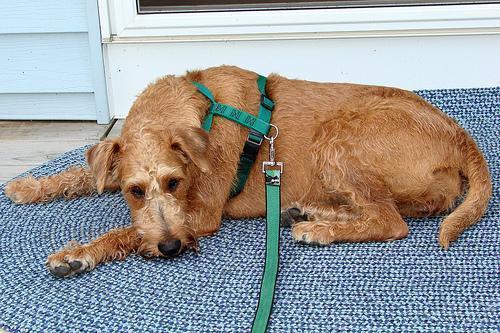
Irish_terrier